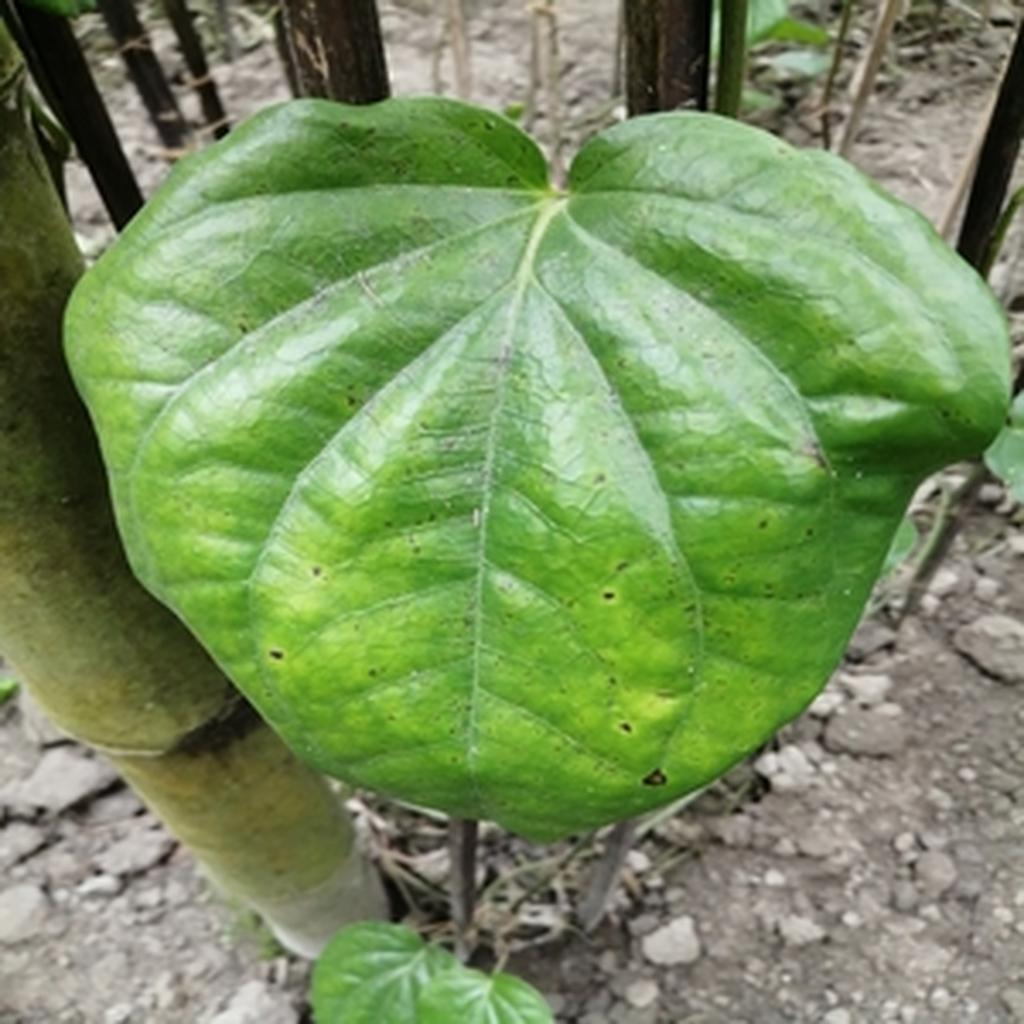
Label: Leaf_Spot